Gerard Spong

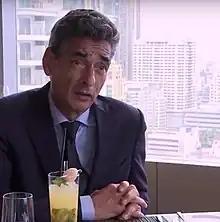
Gerard Spong in 2015

Gerard Spong (born 9 June 1946) is a Dutch lawyer of Surinamese descent.